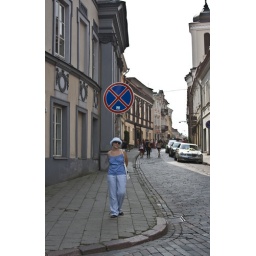
Poland, girl in blue